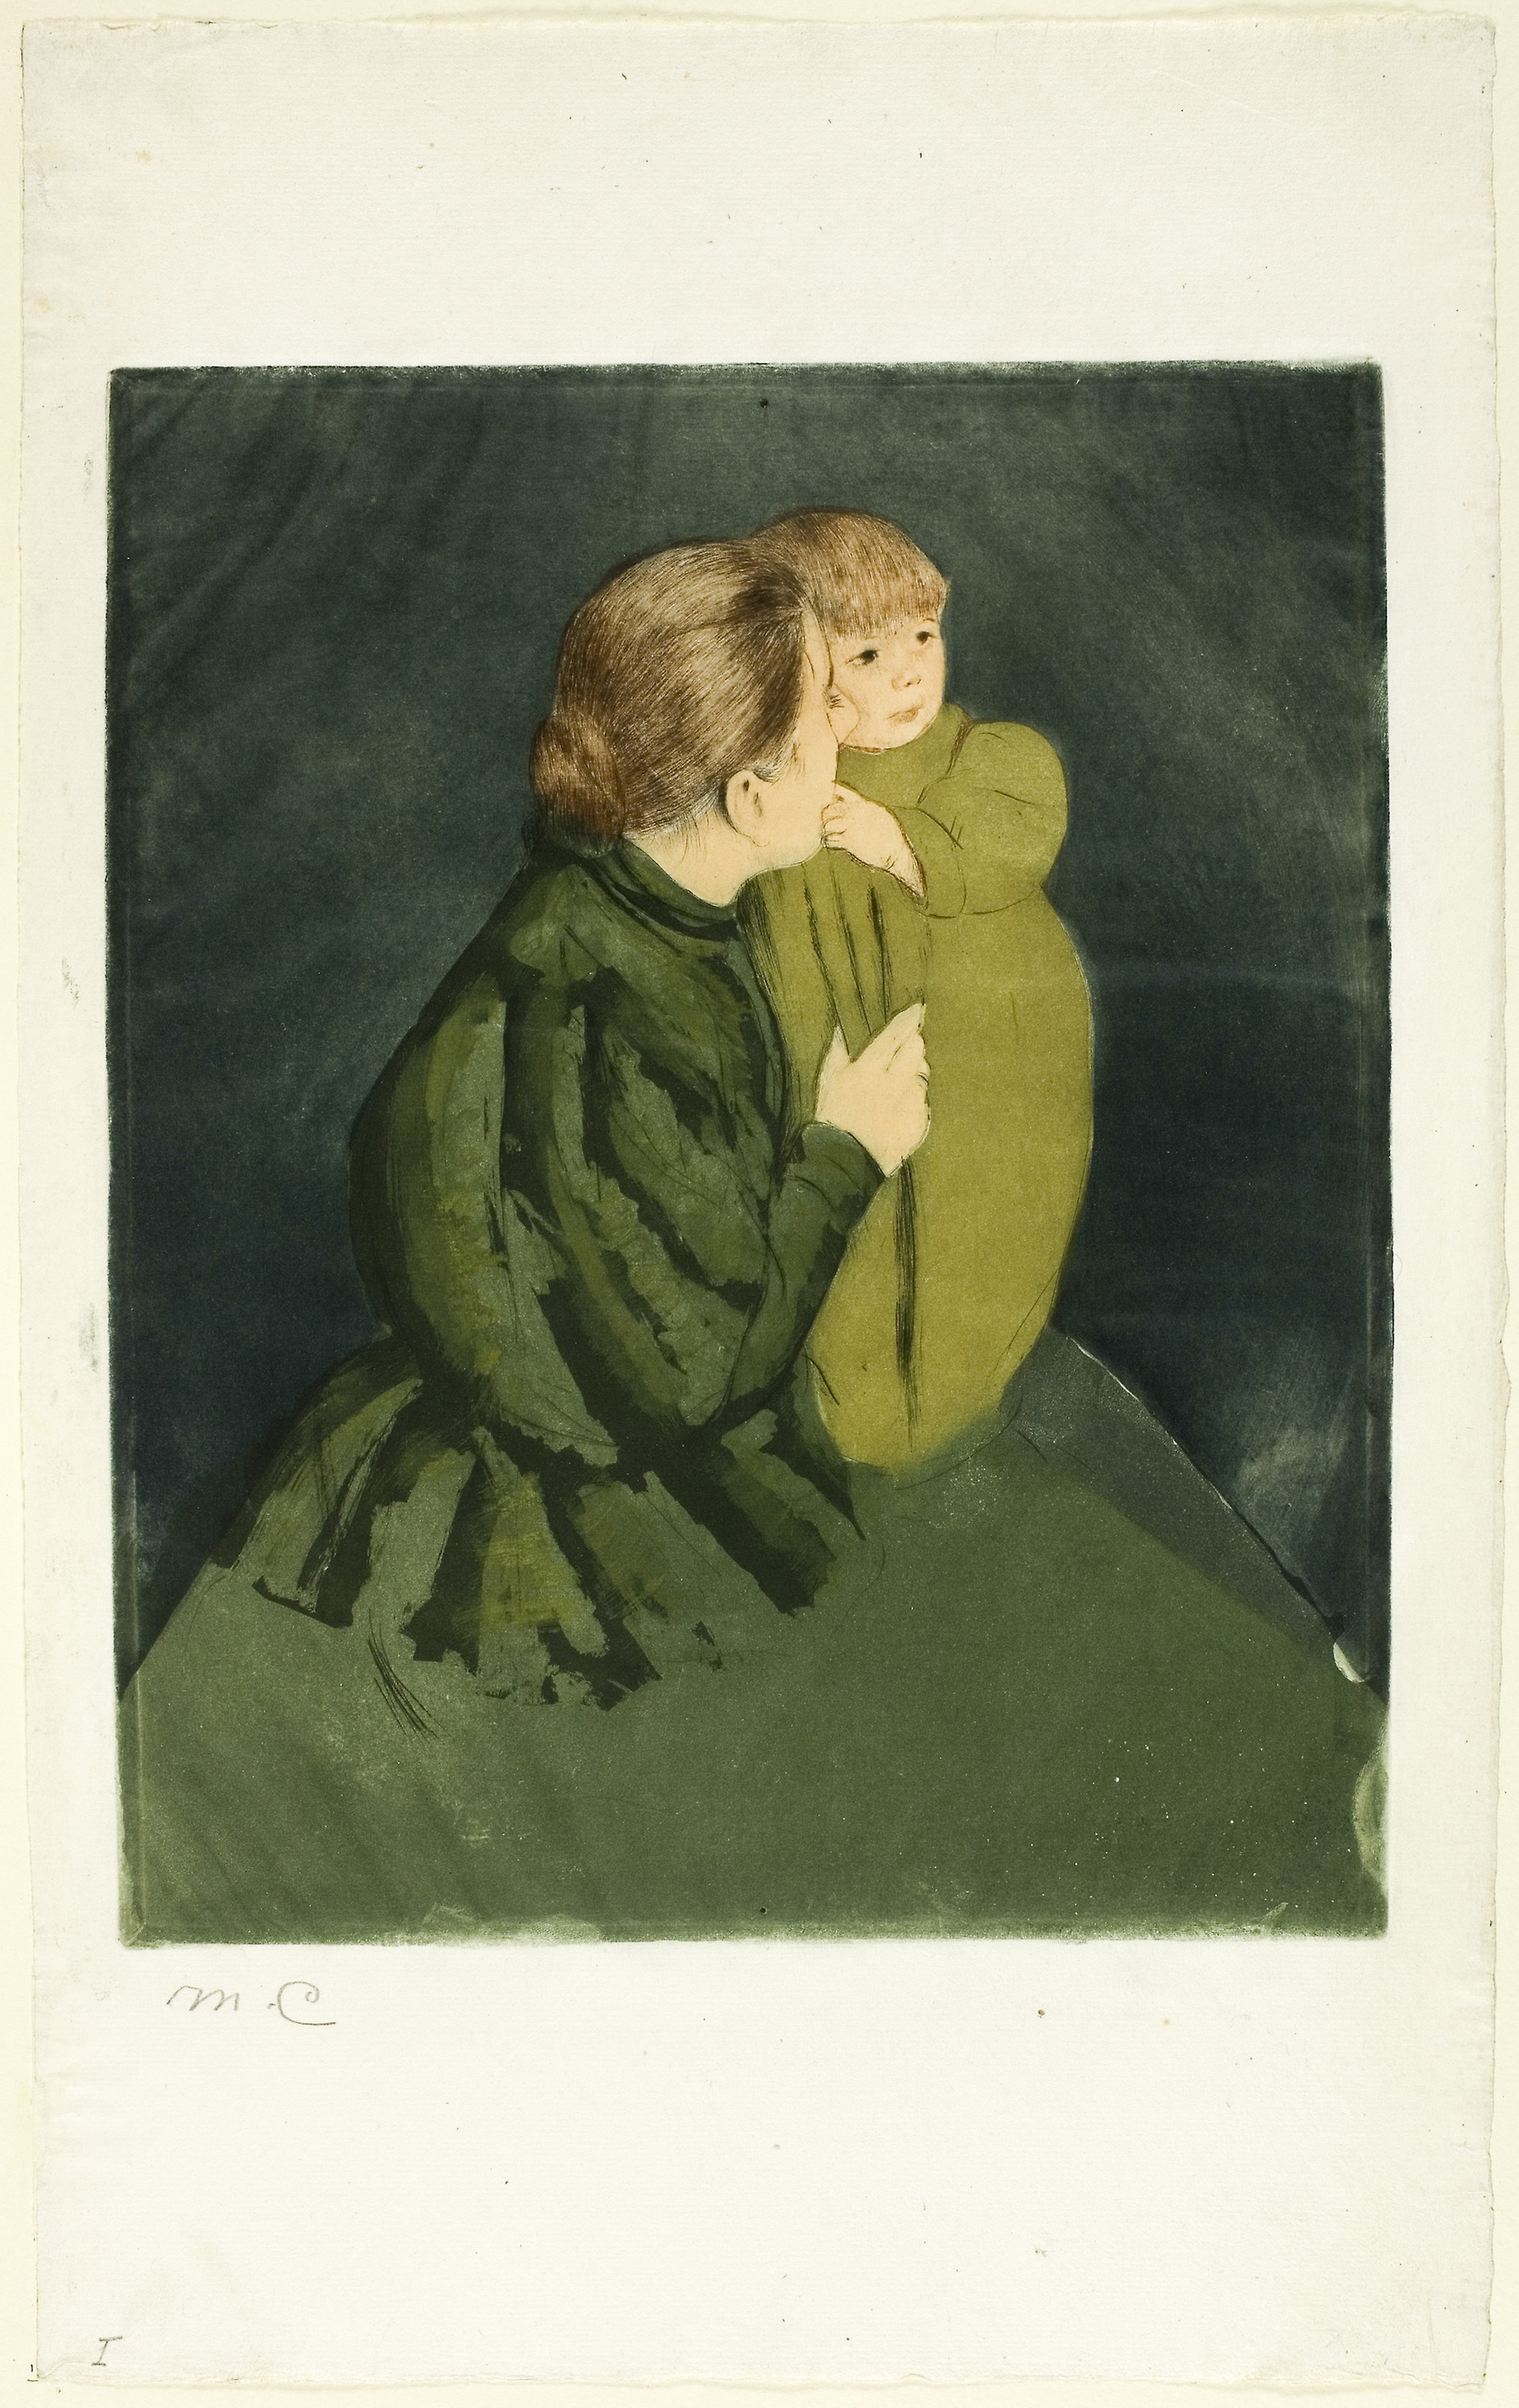
green, art, painting, portrait, artwork, illustration, vintage clothing, modern art, picture frame, visual arts, stock photography